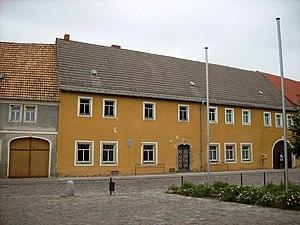
Wilhelm Hasemann est un peintre de genre et de paysages et illustrateur allemand surtout actif dans la Forêt-Noire.